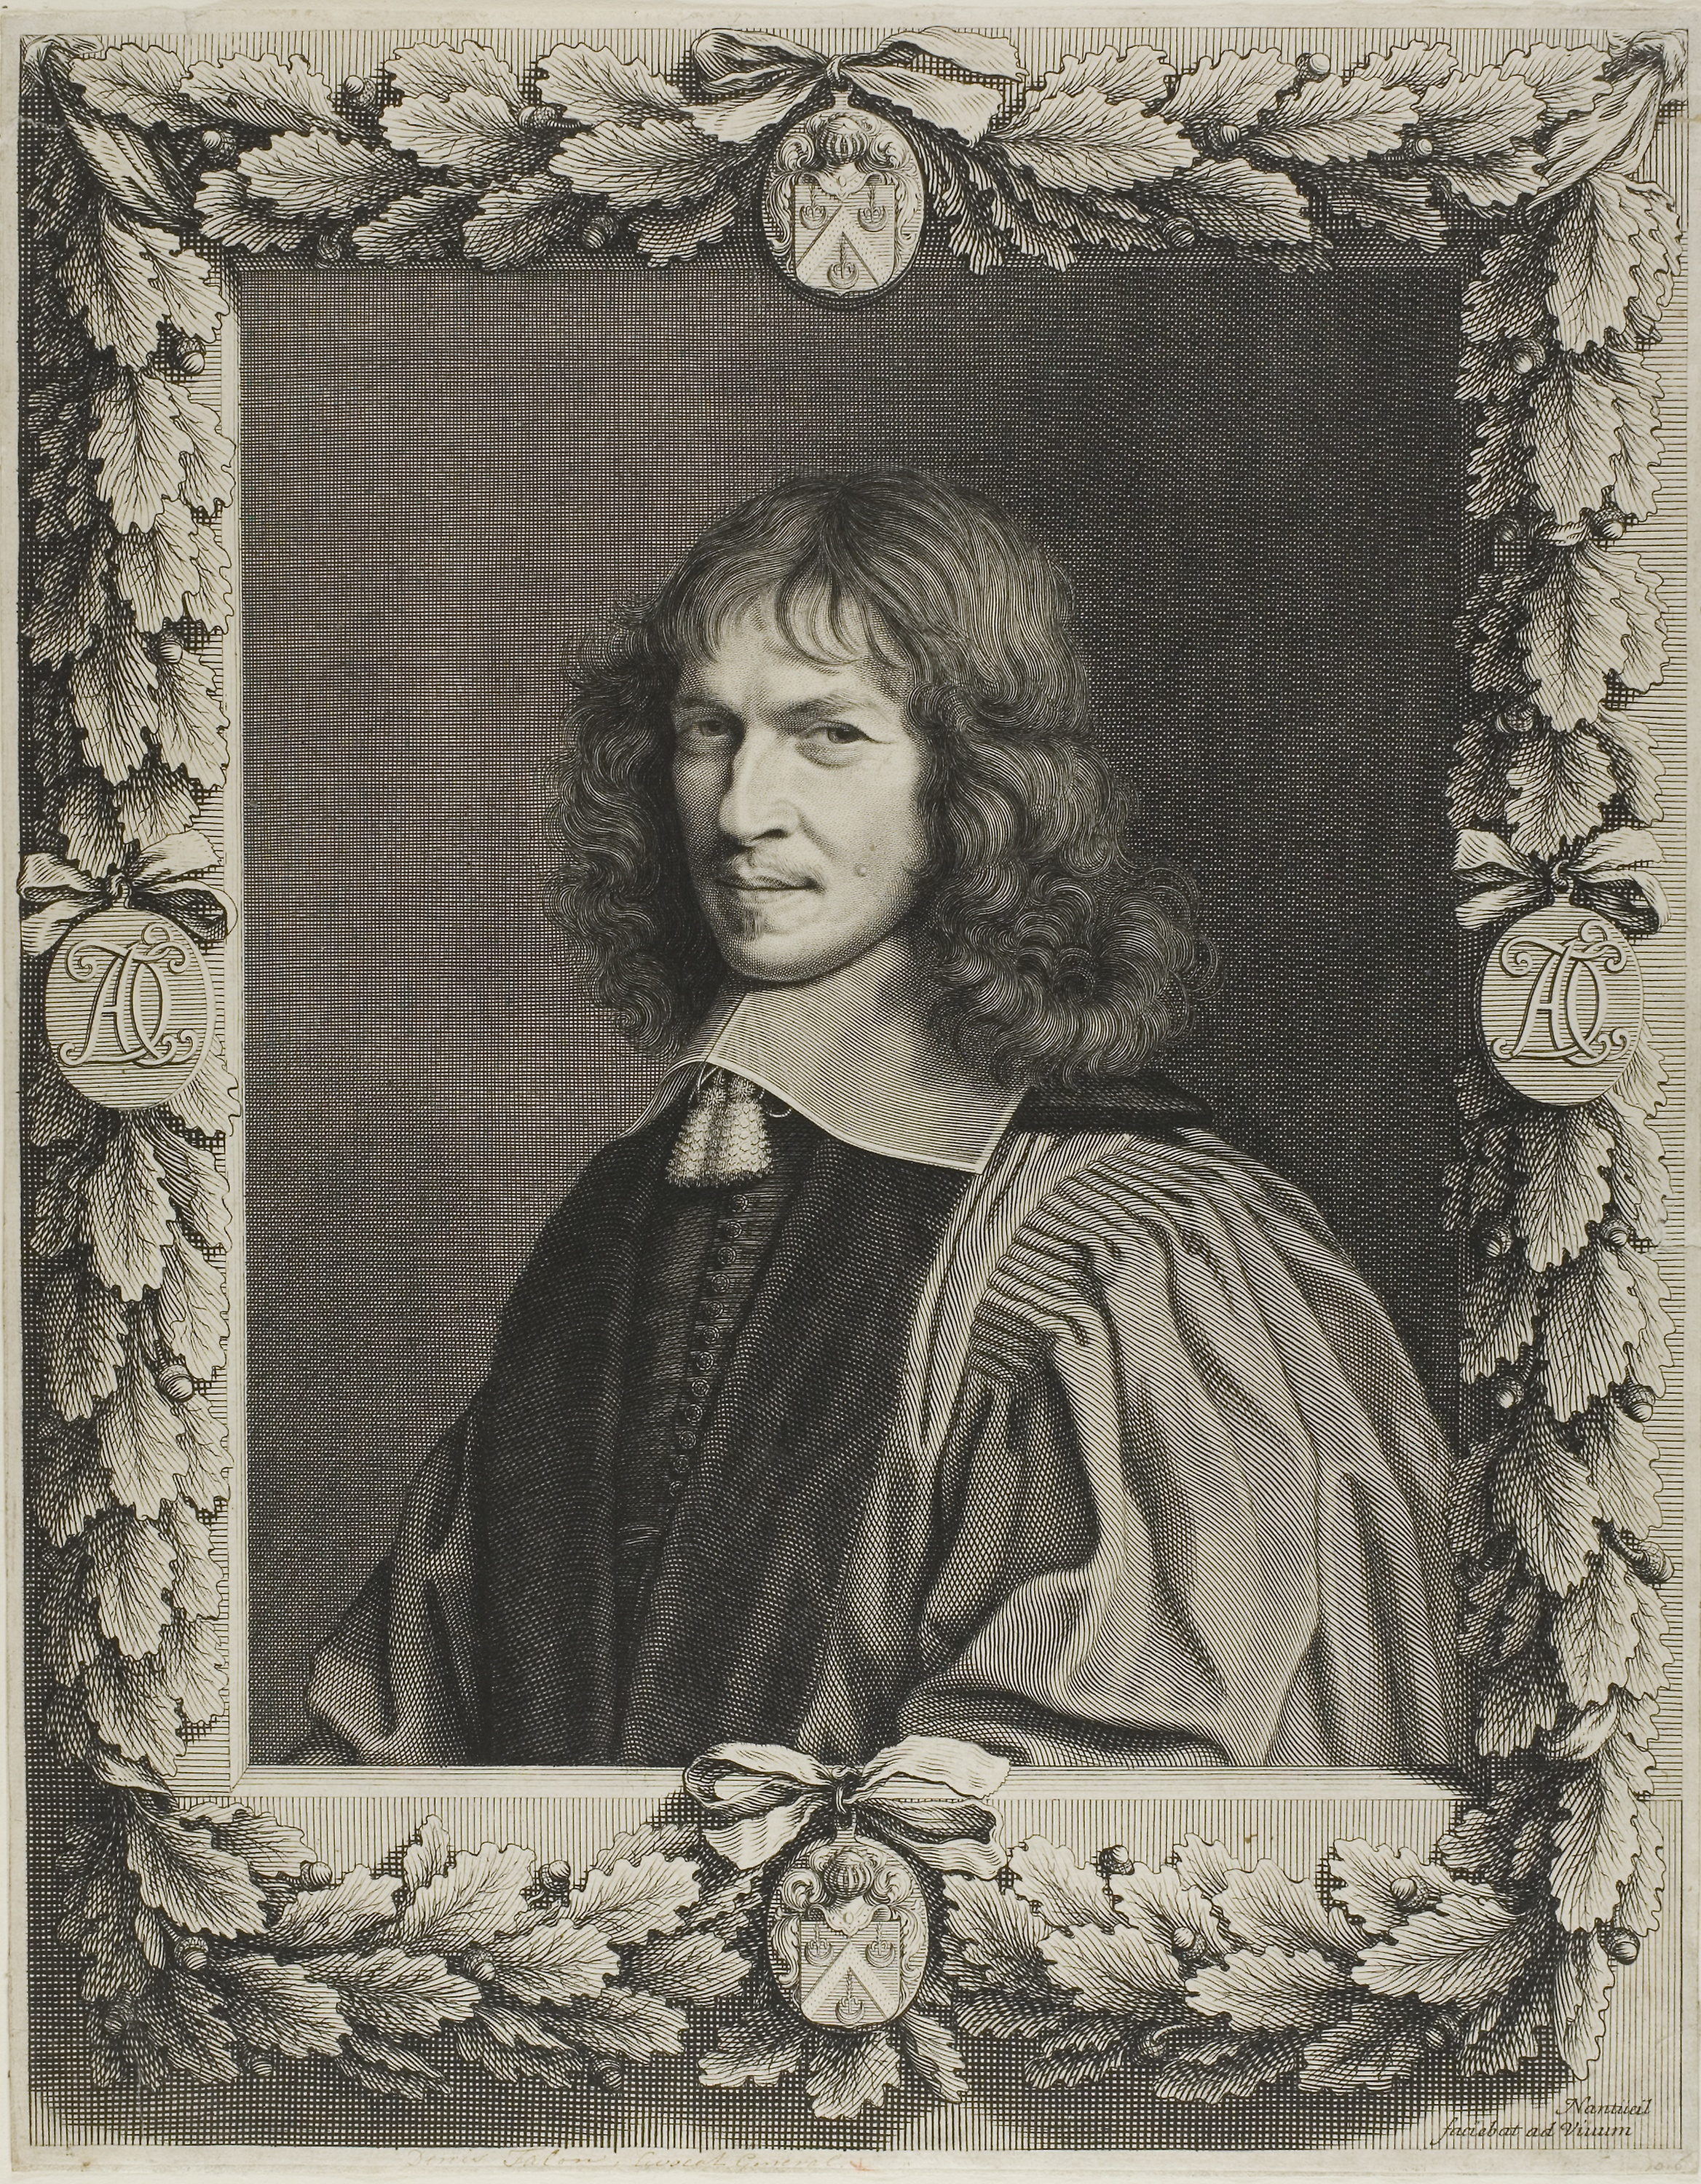
photograph, portrait, vintage clothing, picture frame, art, history, black and white, painting, artwork, antique, visual arts, monochrome